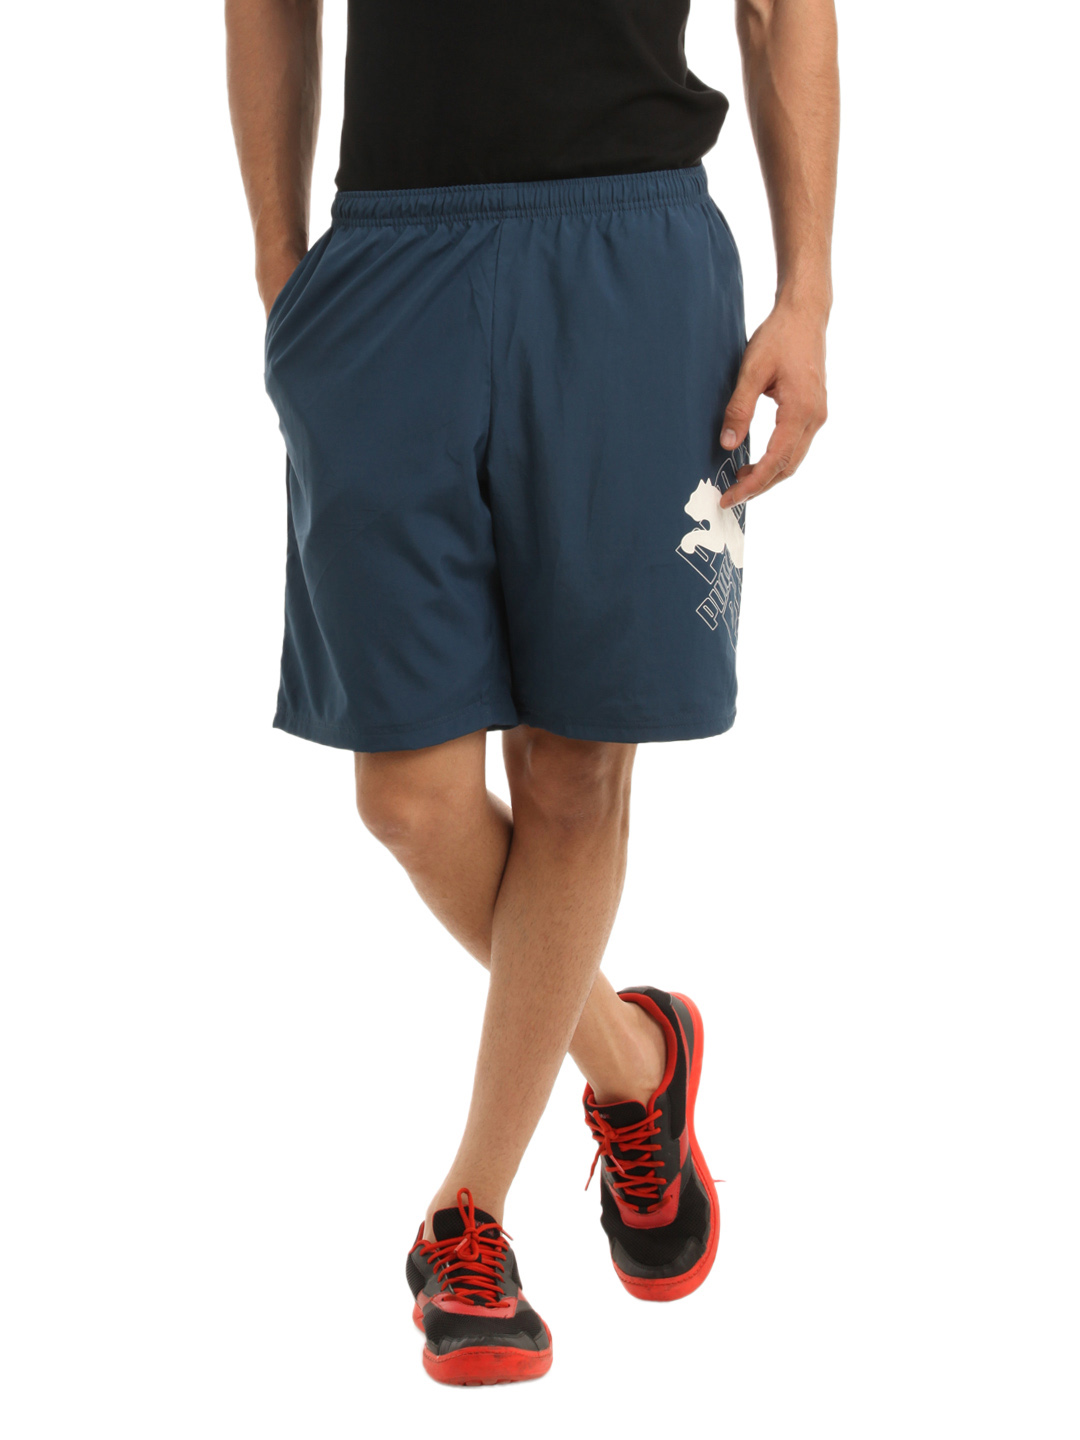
Puma Men Blue Shorts
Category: Apparel / Bottomwear / Shorts
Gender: Men
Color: Blue
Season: Summer 2012
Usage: Casual